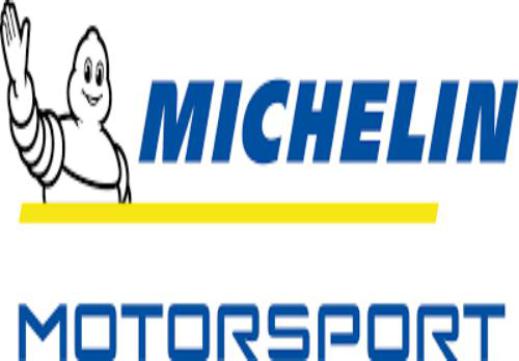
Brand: michelin
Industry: Others